Antonio Castellanos

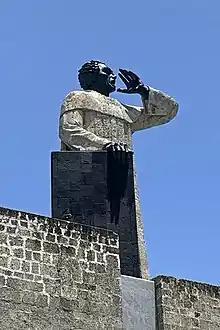
Sculpture of Antonio de Montesinos by Antonio Castellanos, Santo Domingo

Antonio Castellanos Basich (born 5 March 1946) is a Mexican sculptor. He is probably best known for his large sculpture of Antonio de Montesinos delivering his sermon at the seafront of Santo Domingo in the Dominican Republic (1982) and the geometrical cubic forms he added to the St. Peter's Basilica in the Vatican (1977).